Poppy seed defence

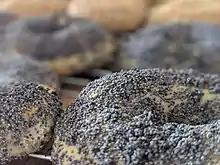
A poppy seed bagel may be used as part of the poppy seed defence.

The poppy seed defence is a commonly cited reason to avoid any sanction for failing a drug test. The defence asserts that a suspect's positive result was a result of the person having consumed poppy seeds prior to taking the test. It has been recognised in medical and legal fields as a valid defence.